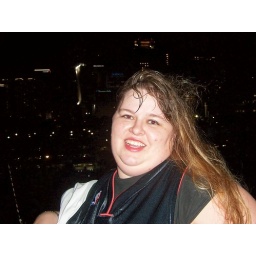
Me, with downtown Miami in the background, on the 3rd floor balcony of the arena. What a BEAUTIFUL night it was!!